Max Clifford

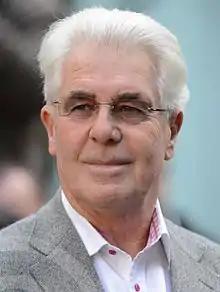
Clifford in March 2014

Maxwell Frank Clifford (6 April 1943 – 10 December 2017) was an English publicist and convicted sex offender who was particularly associated with promoting "kiss and tell" stories in tabloid newspapers.